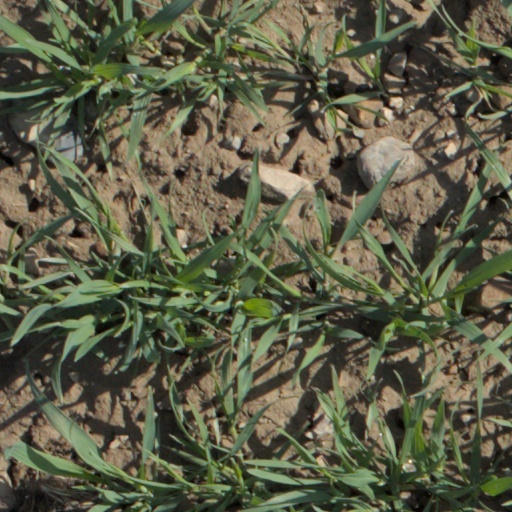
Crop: wheat